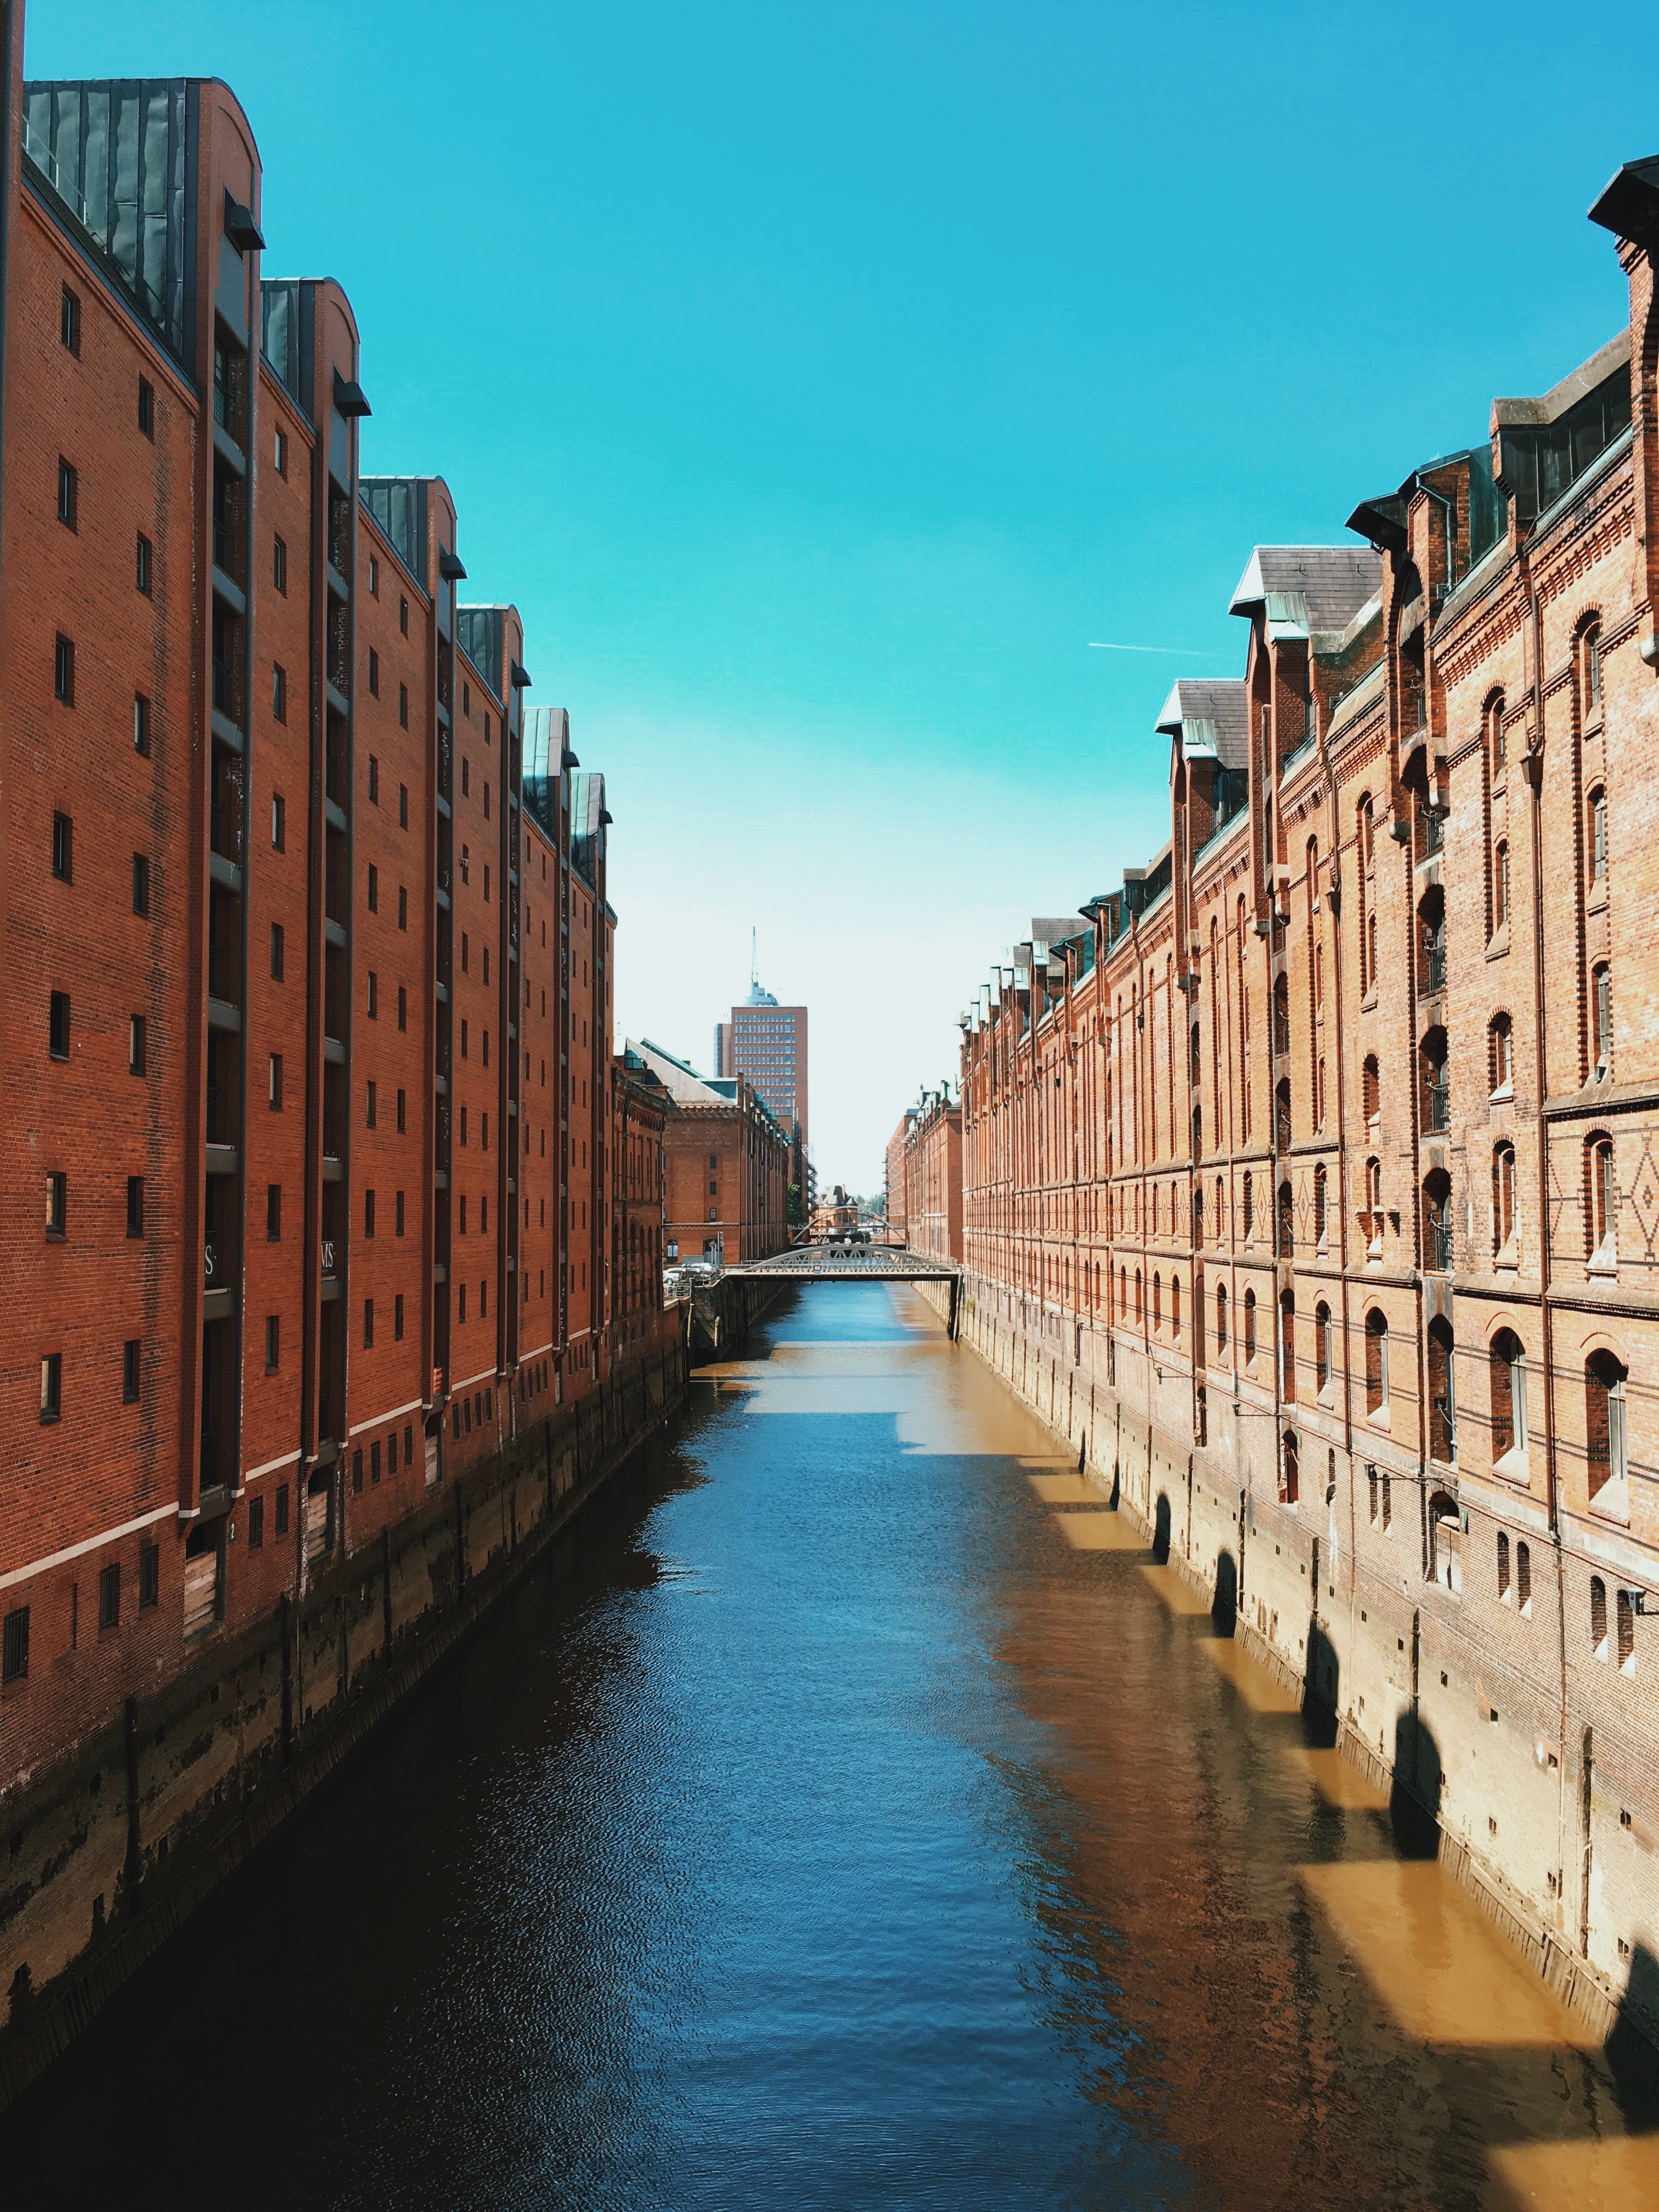
town, river, canal, walkway, cityscape, reflection, waterway, body of water, channel, landform, geographical feature